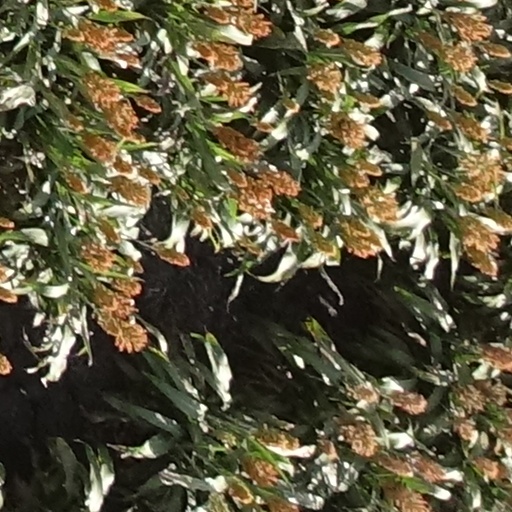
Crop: sorghum